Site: brandenburg
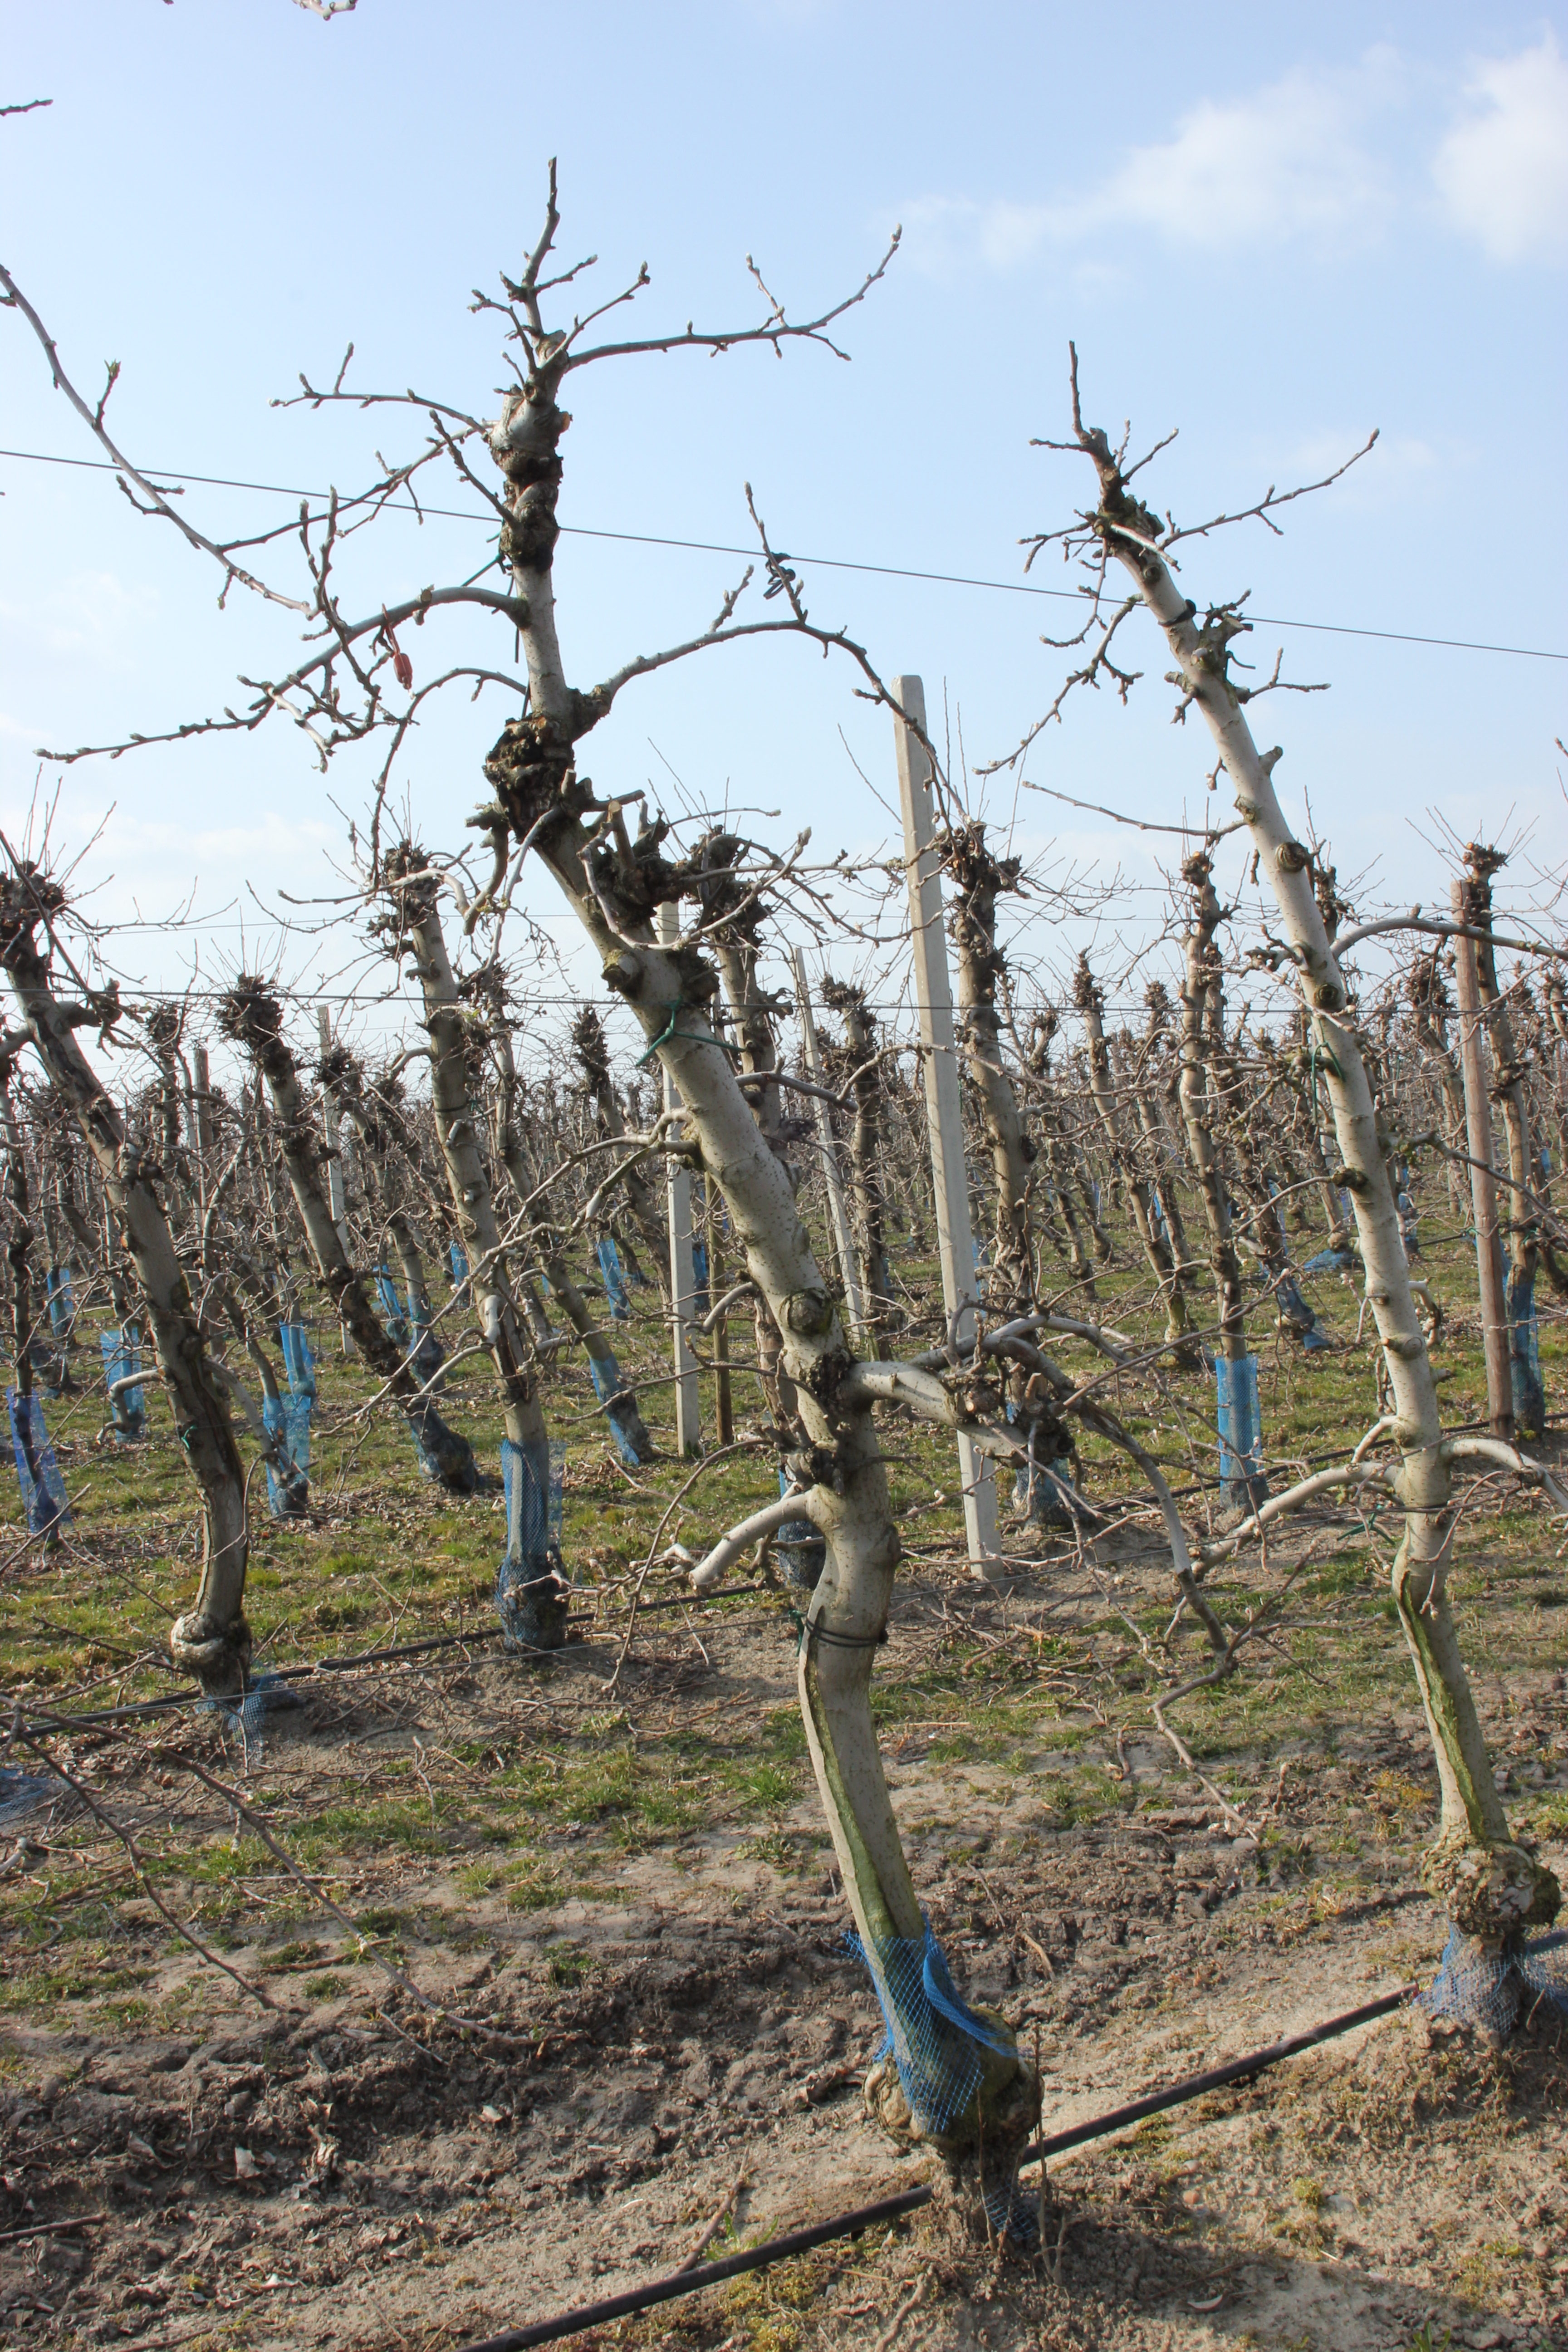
Growth stage (BBCH 03): Bud development